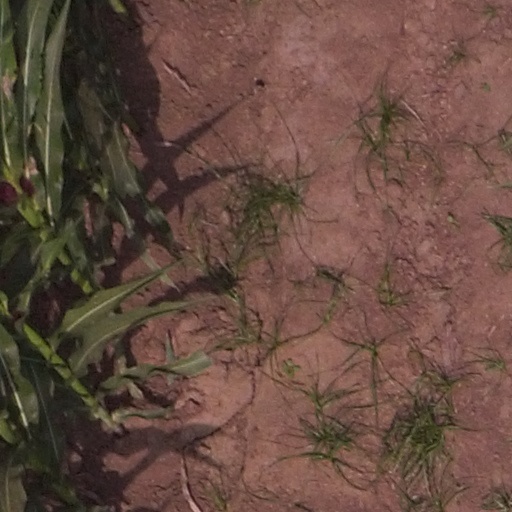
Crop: maize; corn